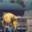
Label: truck